Retrogressive thaw slump

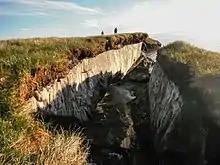
Arctic Coastal Plain, Teshekpuk Lake, Alaska by Brandt Meixell, USGS

There are thousands of RTSs have been inventoried in the north of Canada. There were 212 RTS, varying in size "from 0.4 to 52 ha, with 10 slumps exceeding 20 ha", identified in the westward extent of the Laurentide Ice Sheet in northwestern Canada's Richardson Mountains and Peel Plateau regionof these "189 have been active since at least 1985". These thaw slumps affect permafrost terrain in northwestern Canada, where thousands of them have been identified.